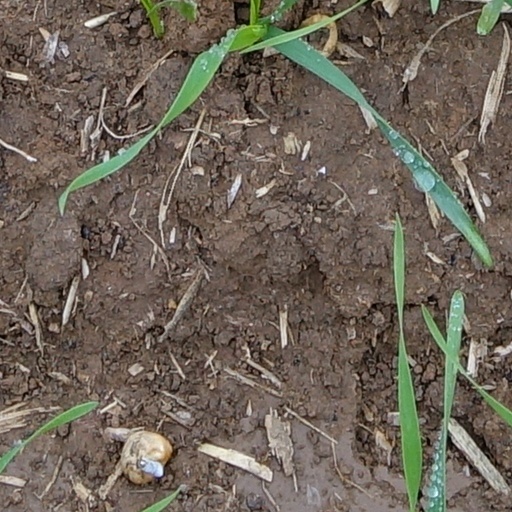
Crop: wheat